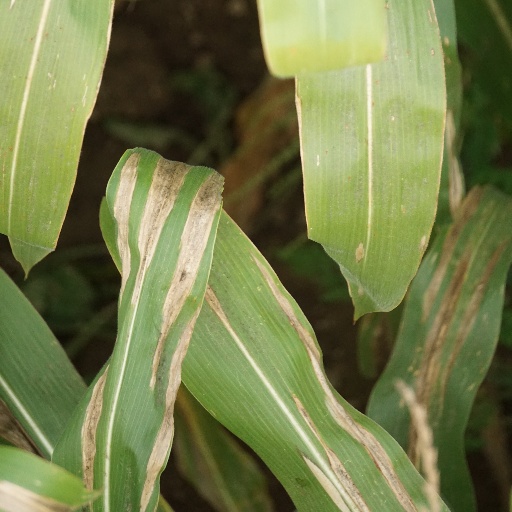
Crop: maize; corn